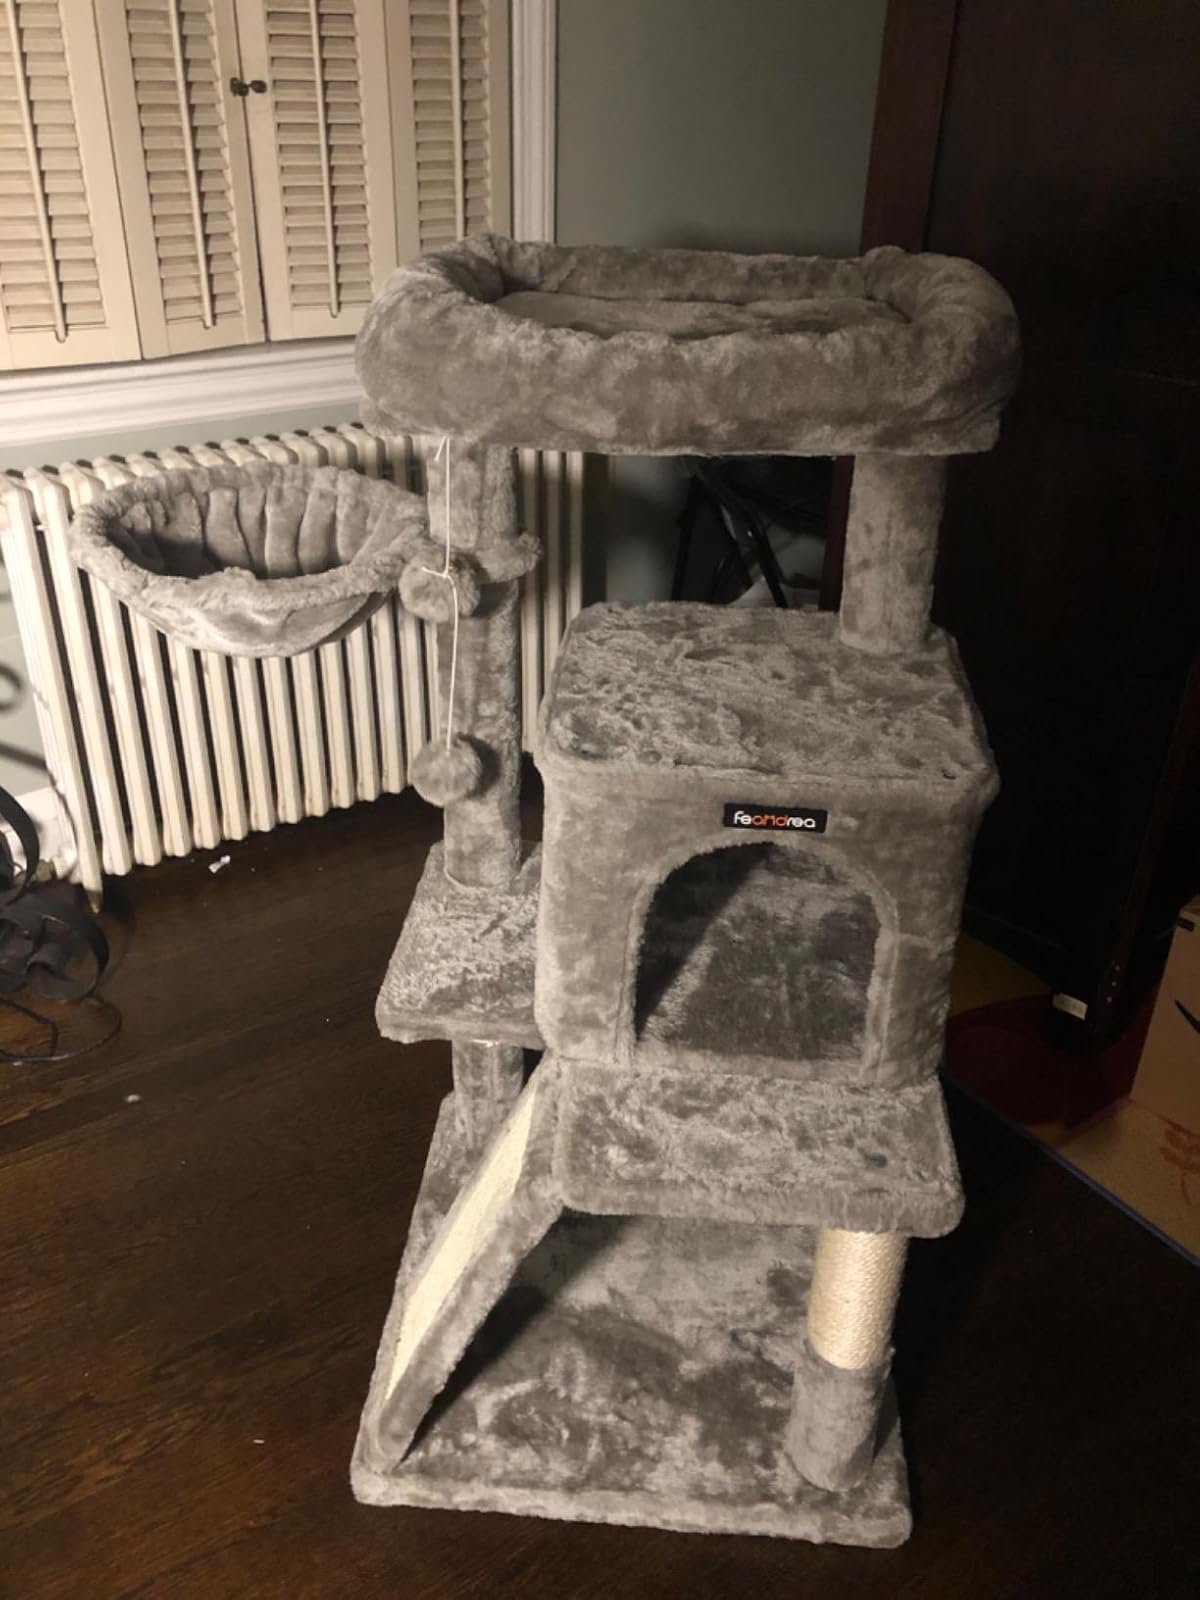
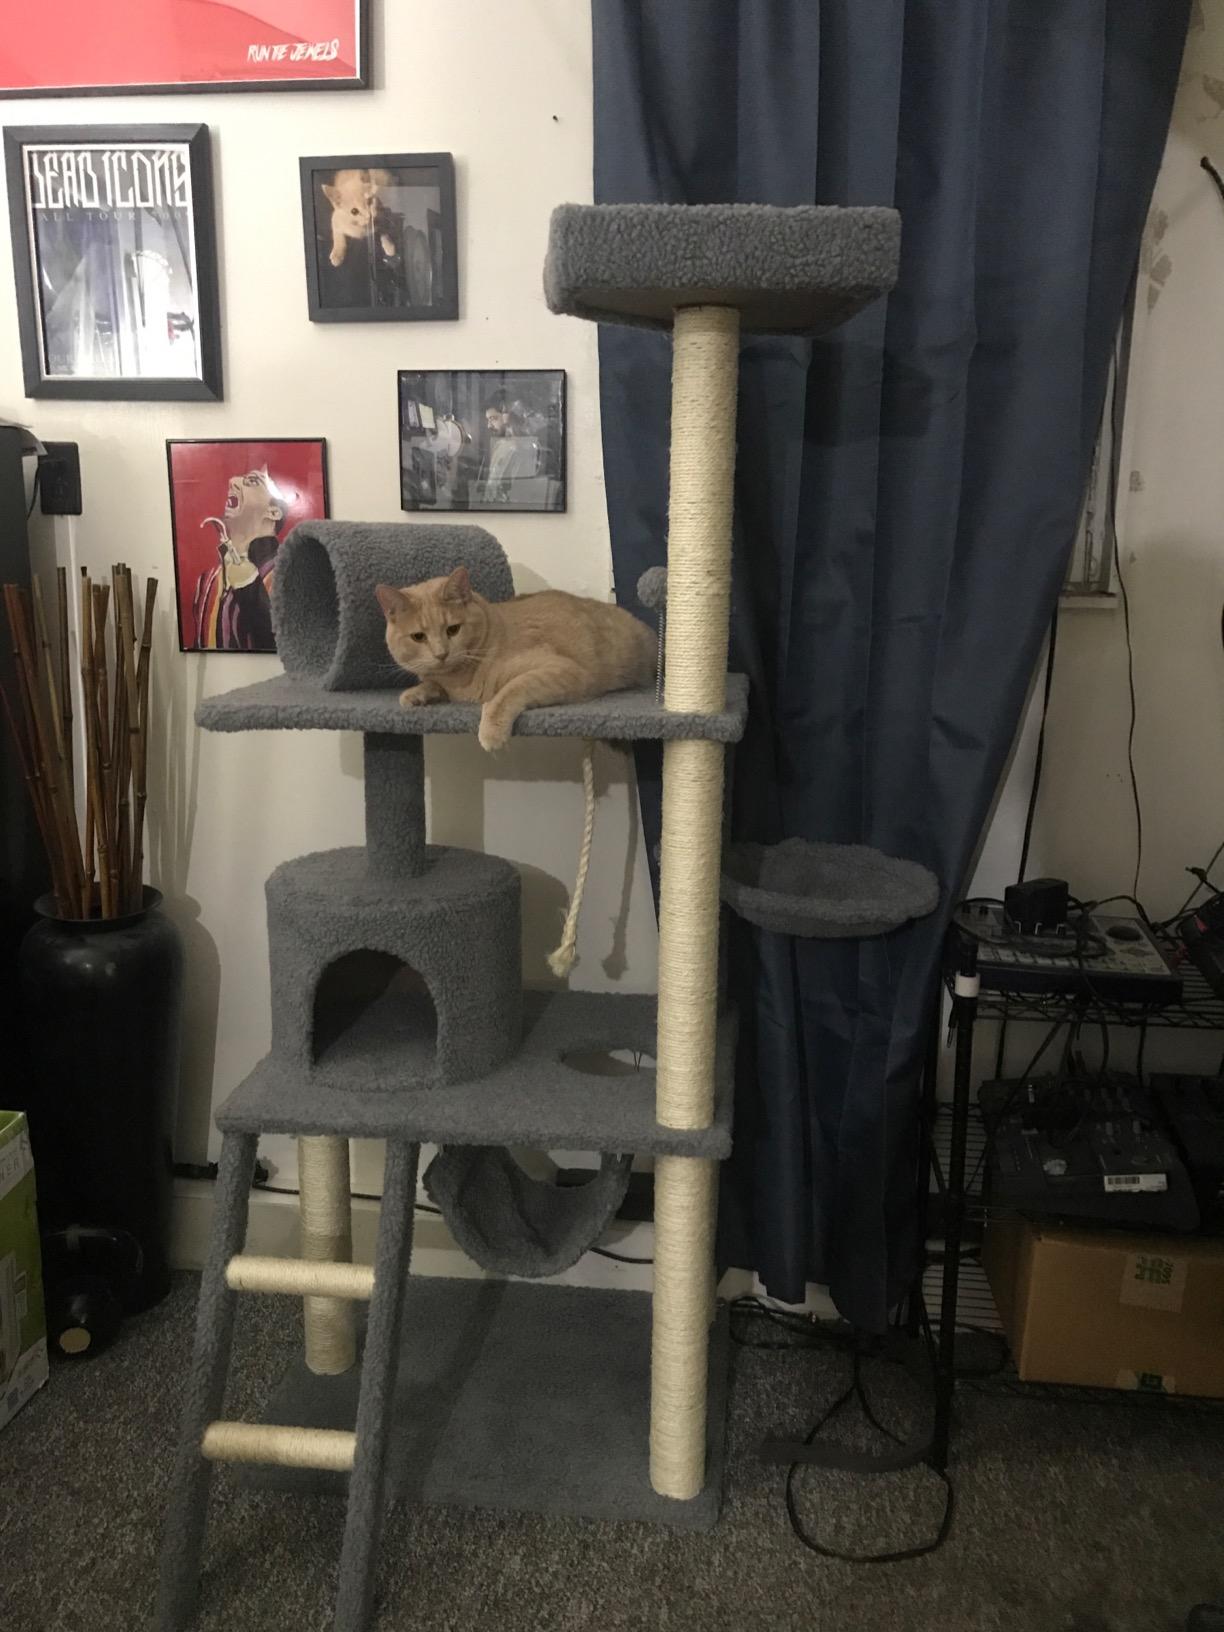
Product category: items_cat tree
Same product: no